Embassy of the United States, Saigon

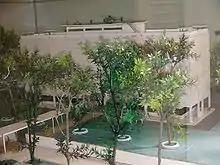
Model of the second chancery in the Museum of Ho Chi Minh City.

Due to security concerns following the 1965 bombing, it was decided that a new embassy with greater protection would be constructed. The site selected was a site known as the Norodom Compound at No 4 "Thong Nhut" (now "Le Duan") Boulevard at the corner of "Thong Nhut" and "Mac Dinh Chi" Street, near to where the Bến Nghé River enters the Saigon River. The embassy was next to the French embassy, opposite the British embassy, and located near the Presidential Palace.